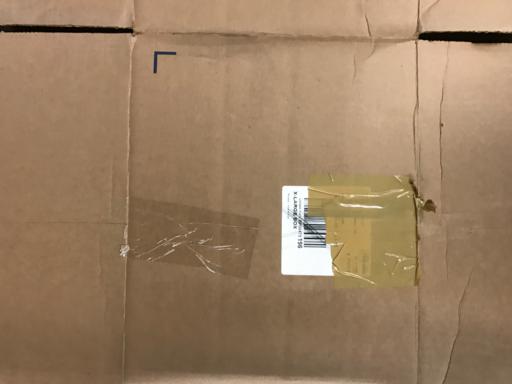
Waste category: cardboard